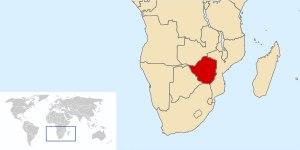
Les personnes lesbiennes, gays, bisexuelles et transgenres en Zimbabwe font face à des difficultés légales que ne connaissent pas les résidents non-LGBT. L'homosexualité masculine y est illégale, du fait de lois datant des périodes de colonisation rhodésienne et britannique. Depuis 1995, le gouvernement mène des campagnes contre les homosexuels aussi bien femmes qu'hommes.
L’histoire de la Rhodésie du Sud correspond à la période durant laquelle le Zimbabwe actuel était une colonie britannique de 1890 jusqu'à l’indépendance du pays en 1980.